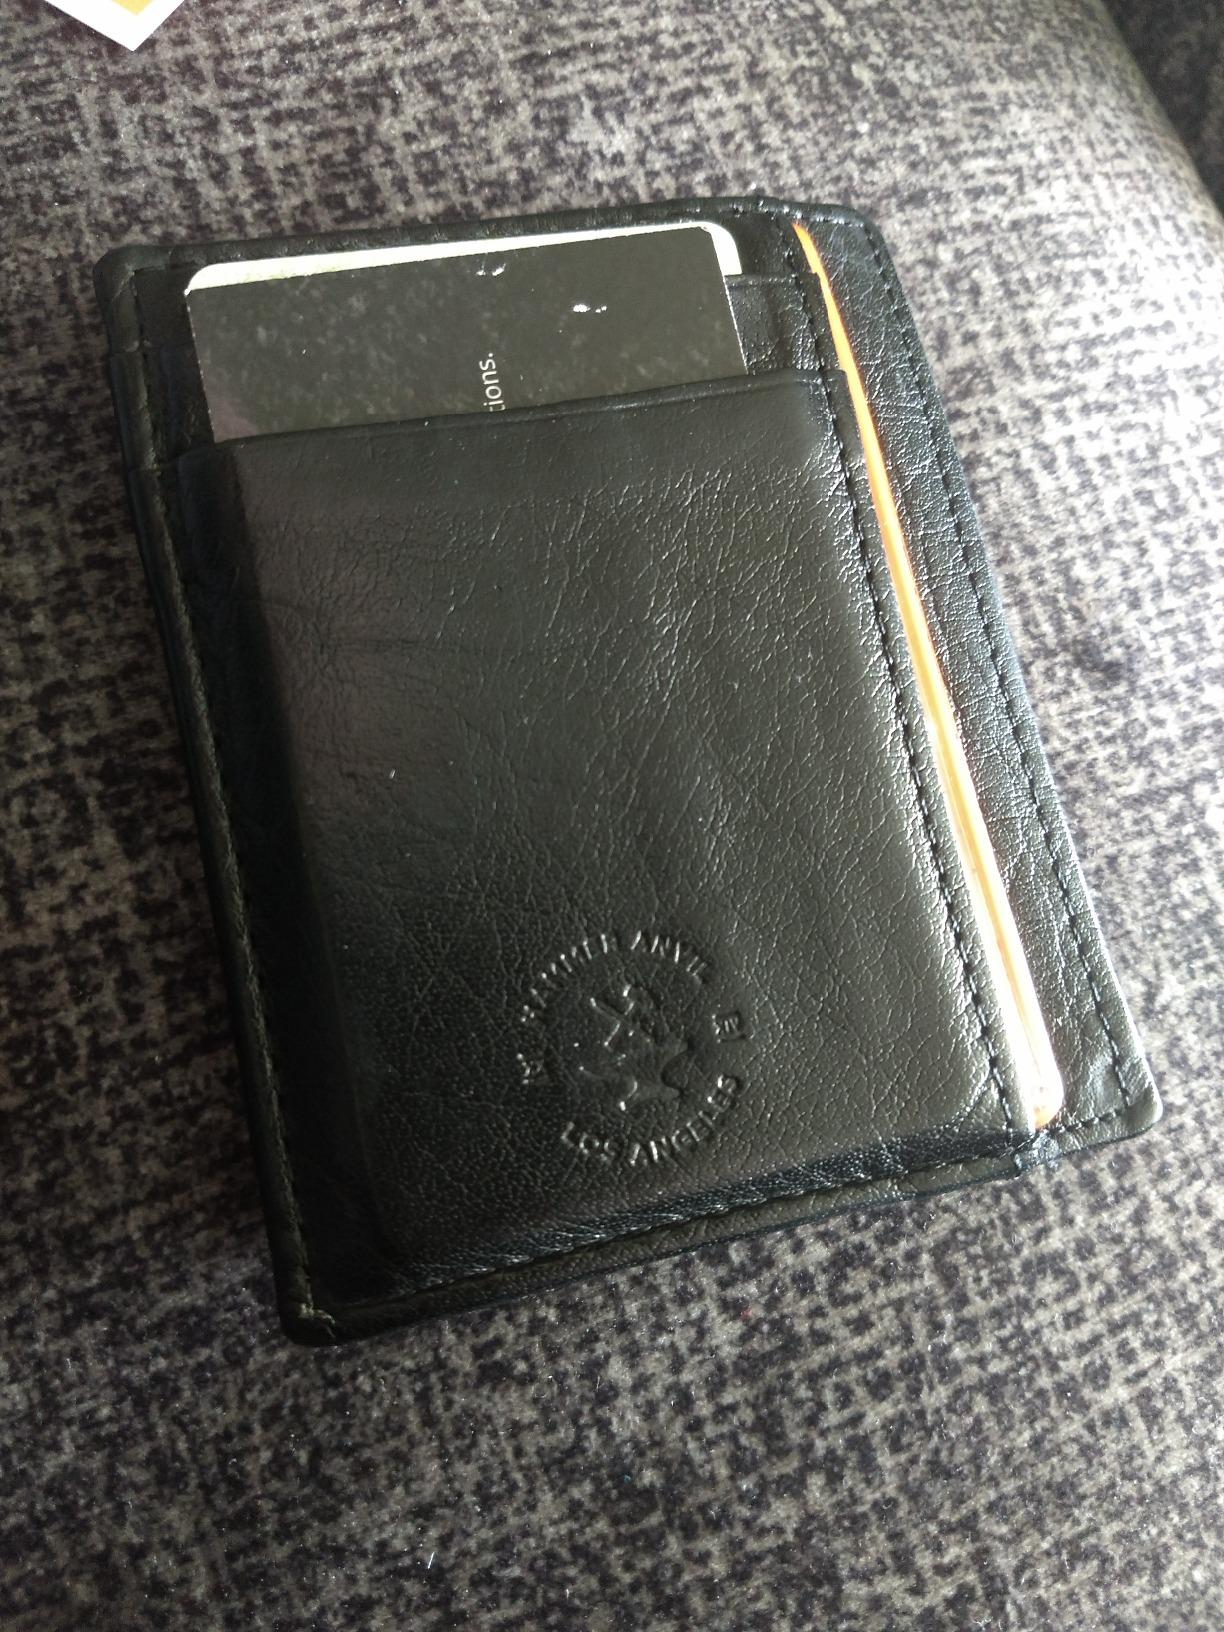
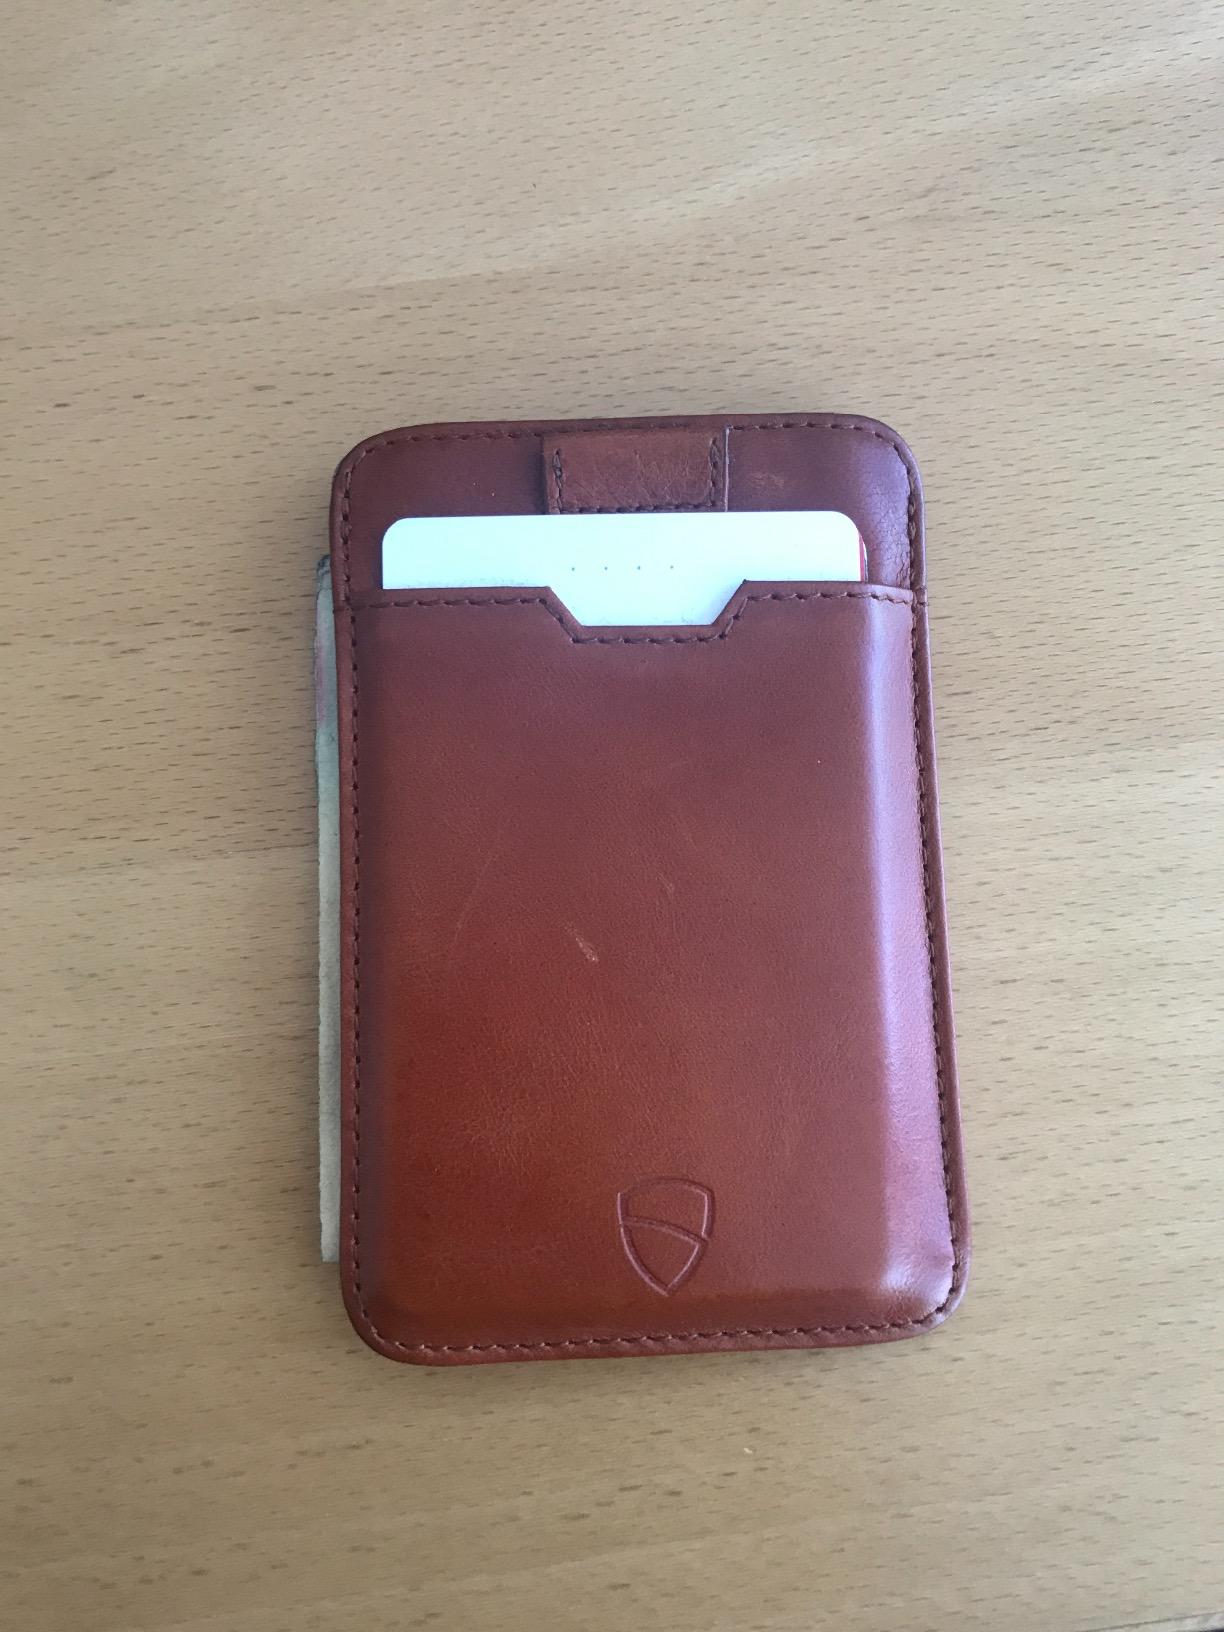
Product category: accessories_wallet
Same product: no